Informatics Forum

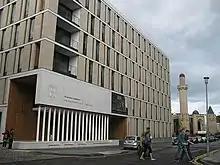
The Informatics Forum, as seen from Crichton Street.

The Informatics Forum is a major building on the Central Area campus of the University of Edinburgh. Completed in 2008, it houses the research institutes of the university's School of Informatics.